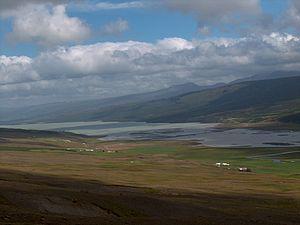
Le Lögurinn, aussi appelé Lagarfljót du nom de la rivière qui la traverse, est un lac d'Islande qui se trouve dans le Nord-Est du pays. La ville d'Egilsstaðir se trouve sur son rivage.